Scotland during the Roman Empire

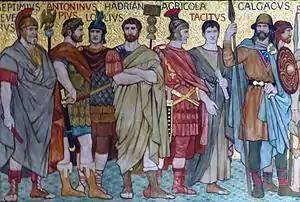
Notable figures from the Roman period in Scottish history, as depicted by the Victorian artist William Hole in the Scottish National Portrait Gallery in Edinburgh.

The military presence of Rome lasted for little more than 40 years for most of Scotland and only as much as 80 years in total anywhere. It's now generally considered that at no time was even half of Scotland's land mass under Roman control.